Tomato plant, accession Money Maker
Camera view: tilt-top (135 deg); turntable rotation: 120 degrees
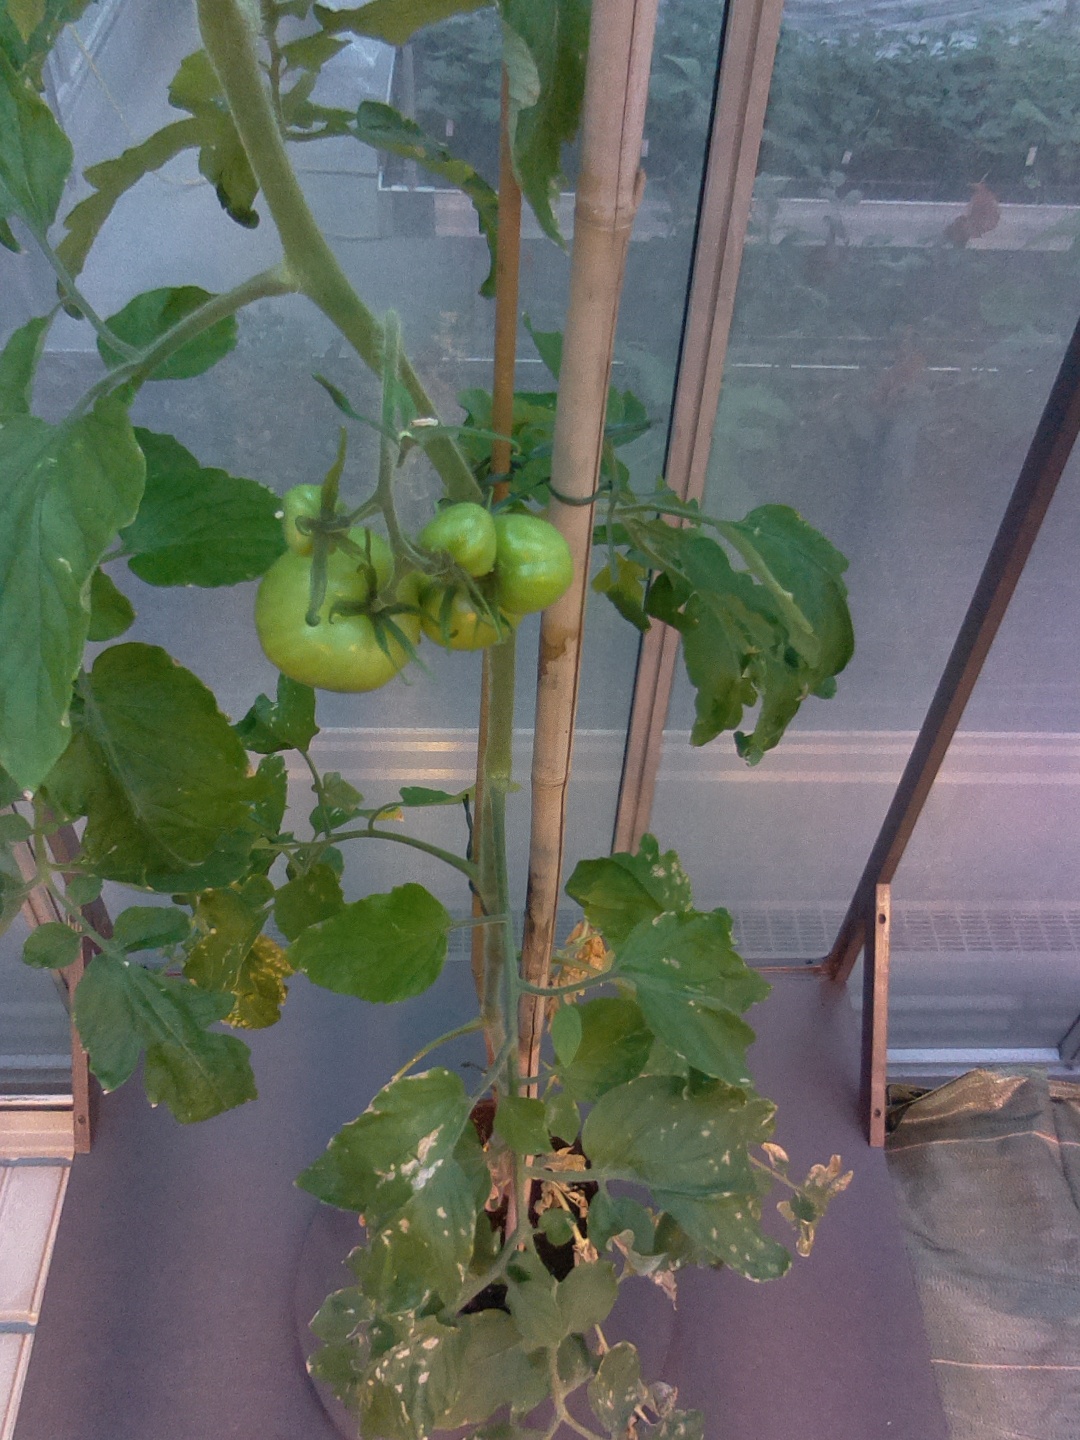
BBCH growth stage 74: 40%-50% of final fruit size